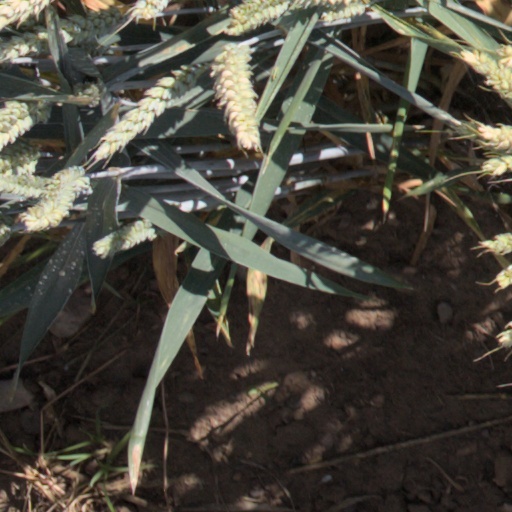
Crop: wheat